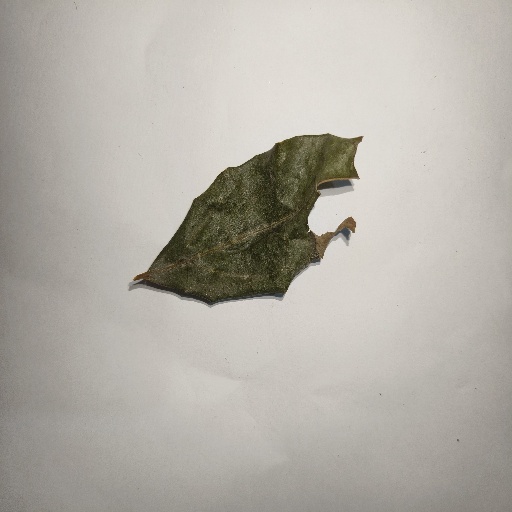
Species: Camphor
Leaf condition: Shot Hole